Rue Duguesclin

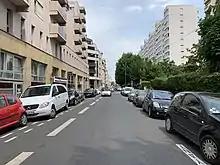

The Rue Duguesclin (or Rue Du Guesclin) is a long street in Lyon crossing directly wholly the 6th and the 3rd arrondissement, and ends in the 7th arrondissement. This 2,800-meter street starts at the Boulevard des Belges and ends on the Rue Rachais. The Lyon inhabitants and the telephone directory usually write the street name in a sole word (Duguesclin) and the cartographers do it in two words (Du Guesclin).